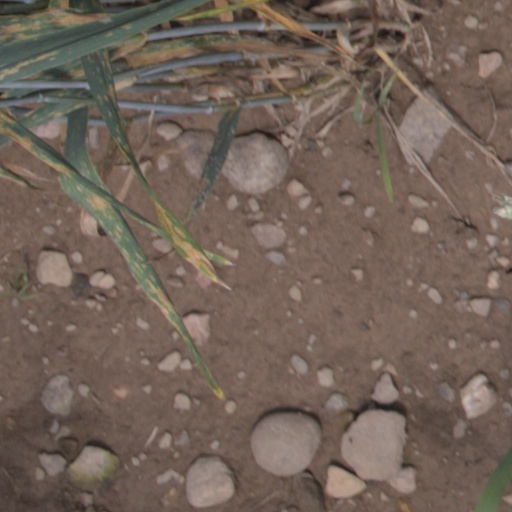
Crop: wheat